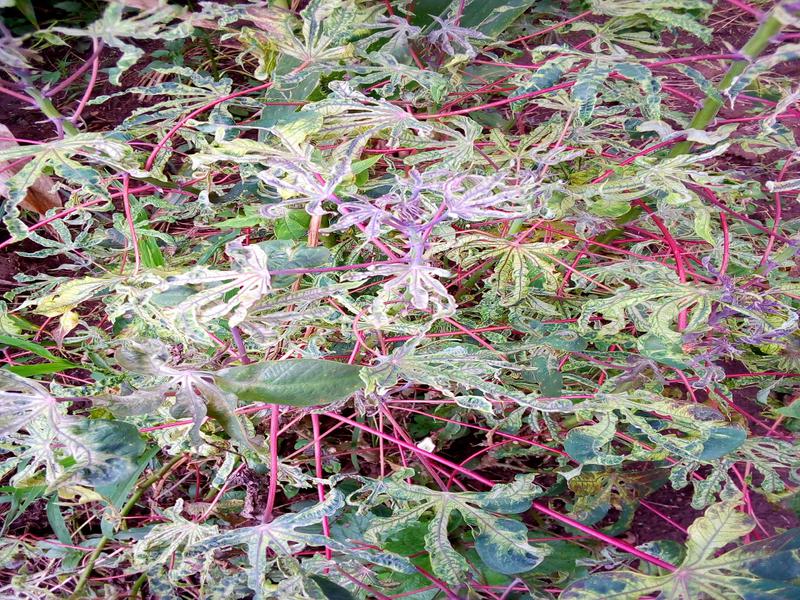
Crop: cassava
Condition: mosaic_disease